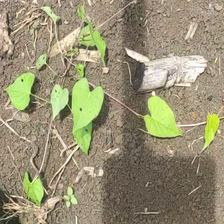
Weed species: Obscure_morning _glory(Ipomoea obscura)